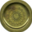
Label: plate